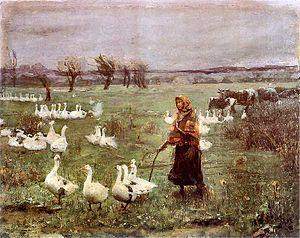
Oie /wa/ est un nom vernaculaire ambigu en français. Les oies forment un groupe d'oiseaux appartenant à la famille des anatidés parmi laquelle on trouve aussi les cygnes et les canards. Le terme « oie » ne désigne pas spécifiquement les espèces du genre Anser, ni même les espèces de la sous-famille des Anserinae. Ainsi on qualifie volontiers les Anserinae, que ce soit les bernaches et les céréopses, d'oies mais aussi les ouettes regroupées au sein des Tadorninae. Ce sont des oiseaux aquatiques assez grands, apparentés aux canards et aux cygnes. On distingue aussi les oies sauvages et les oies domestiques. Les oies cacardent.